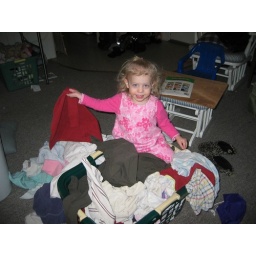
I guess sitting in a basket of clean clothes and throwing them all over the floor never gets old.